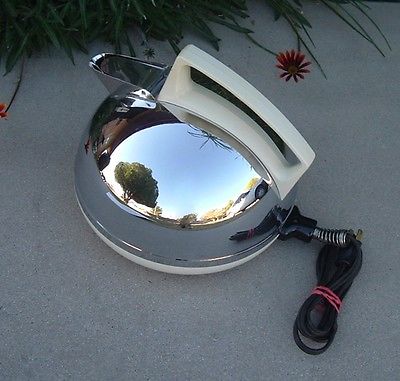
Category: kettle